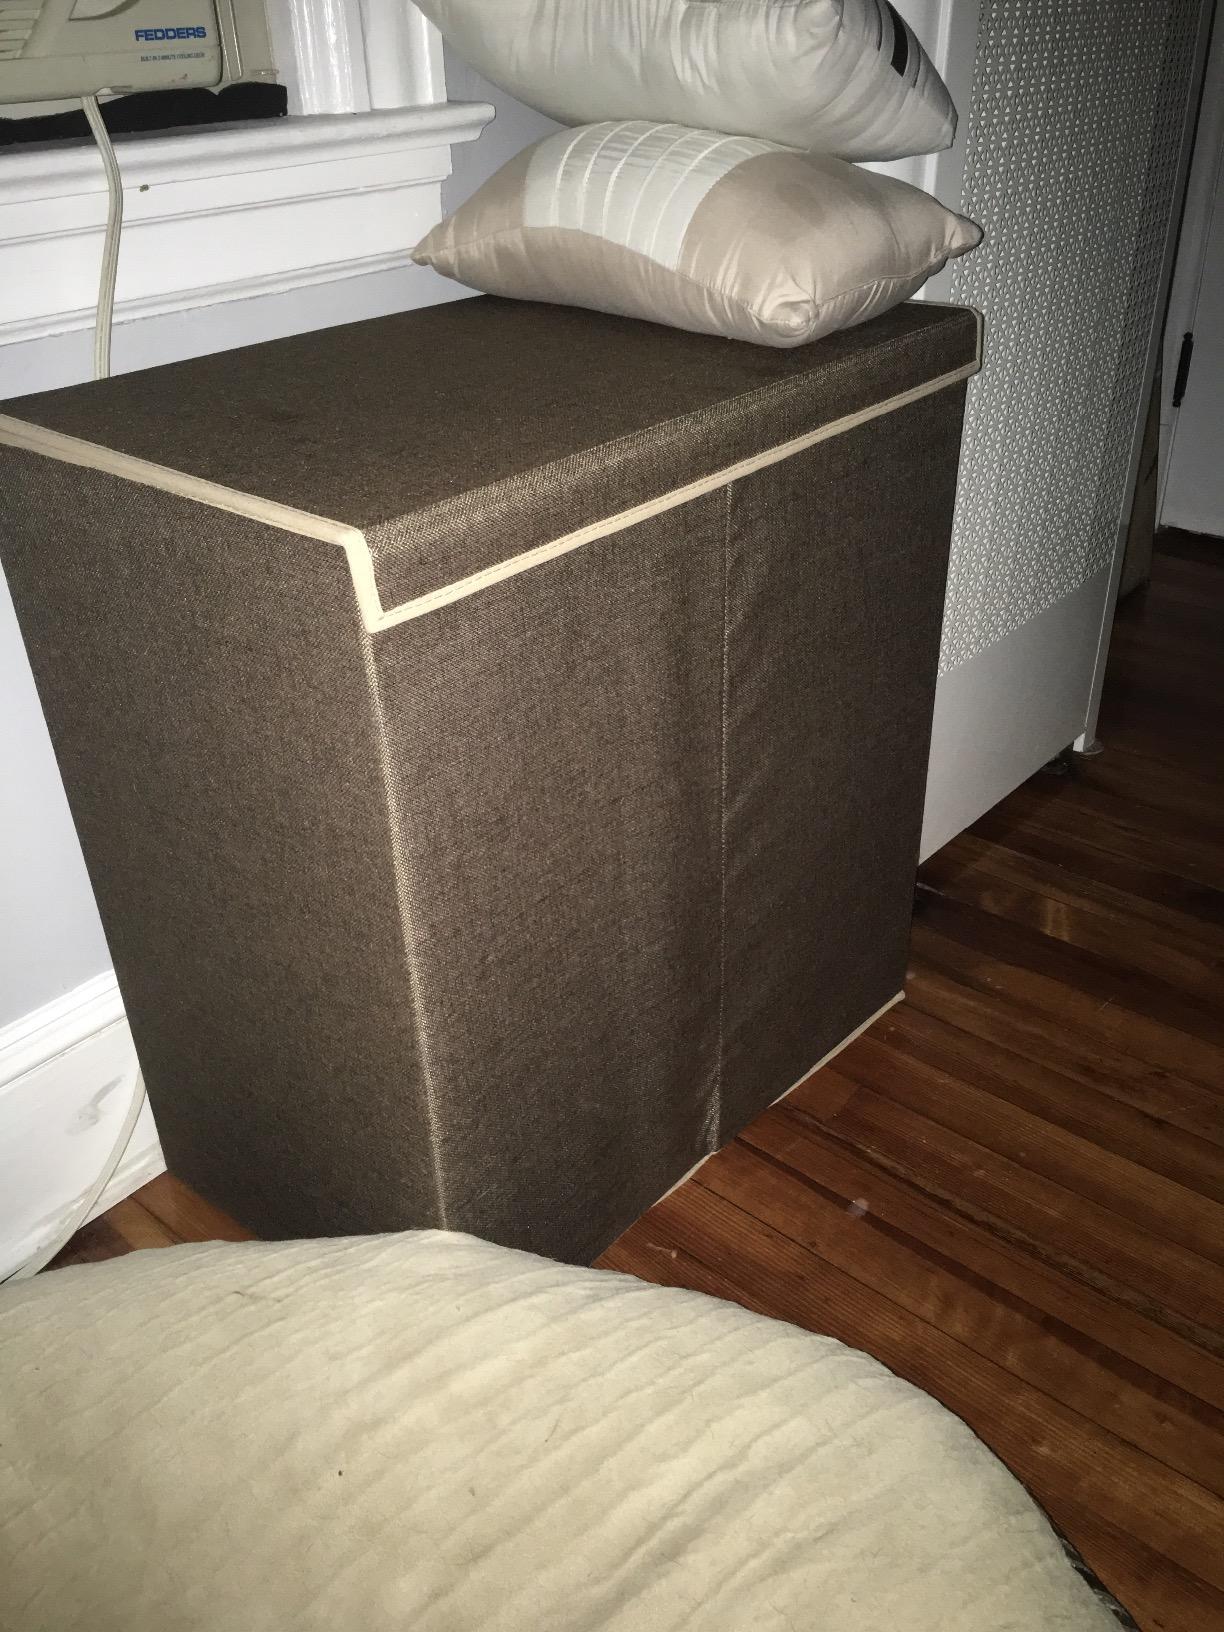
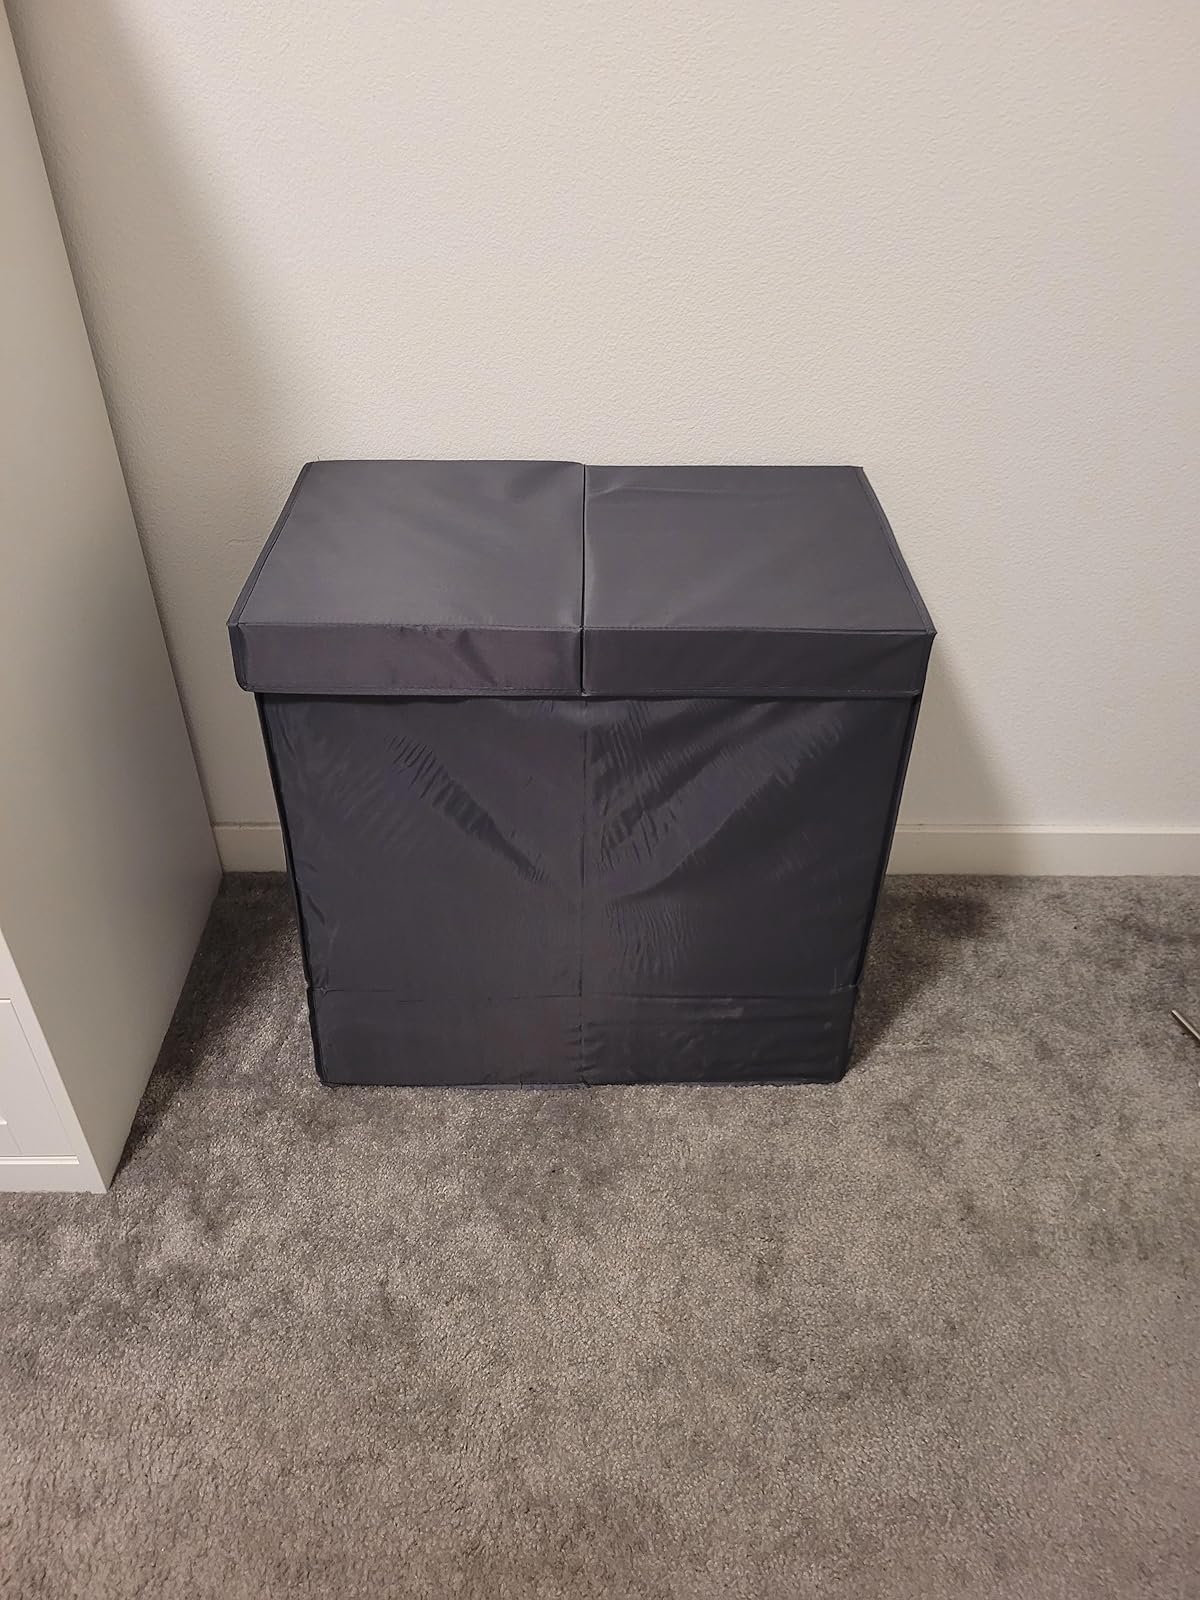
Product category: items_hamper
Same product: no